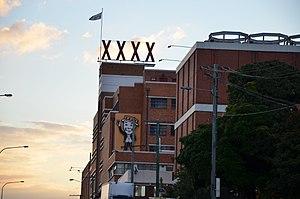
Milton est un quartier de la proche banlieue ouest de Brisbane, dans l'Etat du Queensland, à l'est de l'Australie.